Miriam Higgins Thomas

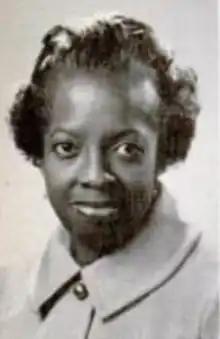
Miriam Higgins Thomas, from a 1975 publication of the United States federal government

Miriam Mason Higgins Thomas (June 22, 1920 – September 15, 2002) was an American chemist, based in the United States Army Research and Development Command at Natick, Massachusetts.